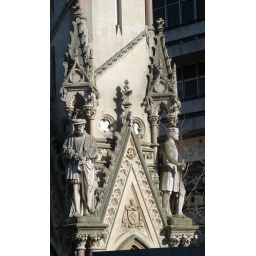
Detail of the clock tower in Leicester, England. The figure on the right is Simon de Montfort, 6th Earl of Leicester